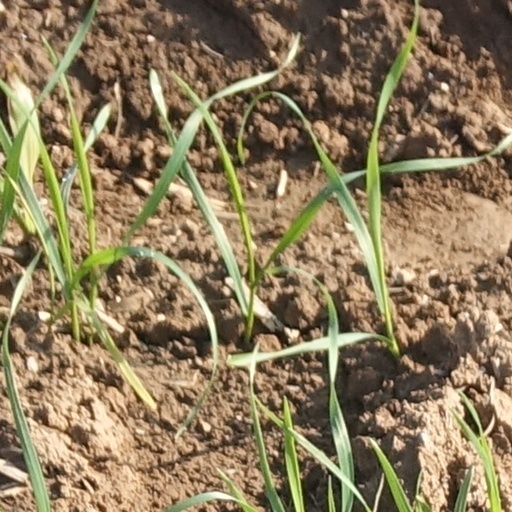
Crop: wheat